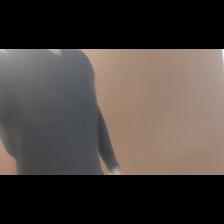
Label: Human